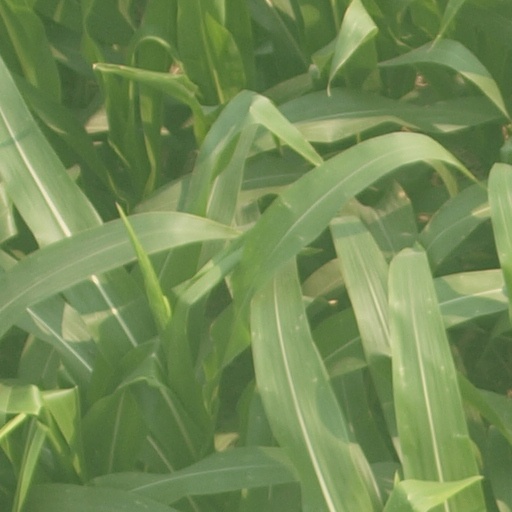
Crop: maize; corn